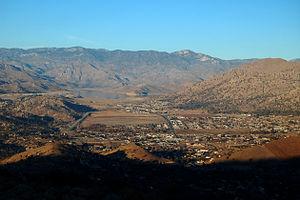
Bodfish est une census-designated place du comté de Kern, dans l'État de Californie, aux États-Unis. Sa population s’élevait à 1 956 habitants lors du recensement de 2010.
Le lac Isabella est un lac de retenue américain situé en Californie, dans le comté de Kern.